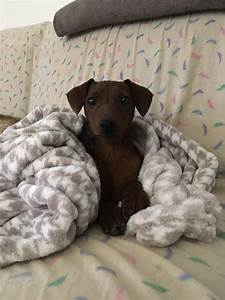
Label: dog